Bikini in popular culture

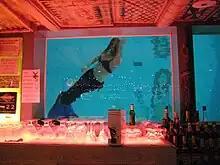
A "mermaid" (wearing bikini top) in water at the Sip 'n Dip Lounge, US

Bikini baristas prepare and serves coffee dressed in scanty attire such as a bikini or lingerie. In the United States, this marketing trend (sometimes referred to as sexpresso or bareista) originated in the Seattle, Washington area in the early 2000s. Similar phenomena have appeared in countries such as Chile and Japan since at least the 1980s. At "café con piernas" ("coffee with legs") style of coffee shops popular in Chile the female service staff wears bikini, lingerie or mini skirts with high heels and often walk on a raised ramp behind the bar counter. Three well known café con piernas chains in Chile are 'Cafe do Brasil", "Cafe Caribe" and "Cafe Haiti".